Greater bird-of-paradise

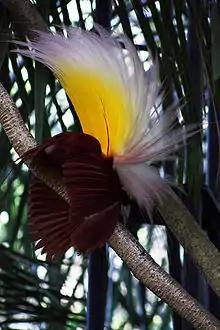
"Hunchback" display pose. The male takes this position with other males in the wild. After a few prolonged seconds of posing in place, the males hop around with their flank feathers cocked and loudly calling, then pausing again.

Males display in trees above the ground and congregate in a lek or “court” versus individually displaying for females. Males will initially congregate around common display areas on a secondary perch, away from the main viewing perches available, and flap their wings rapidly. They will then move to the main viewing perches, erecting their large plumes at their rumps over their backs and extending their wings (Pose 1). They subsequently depress their bodies close to the branches that they are on, retract their wings, leave their tail plumes erected, and prance or charge along their branch (Pose 2). The birds will then freeze with their bills pointed downwards, wings extended once again, and tail plumes still upright (Pose 3). Males will assume this last position, referred to as the “flower position” when females are present, for inspection purposes, but will refrain and remain in position two, moving in synchrony, when females are absent.